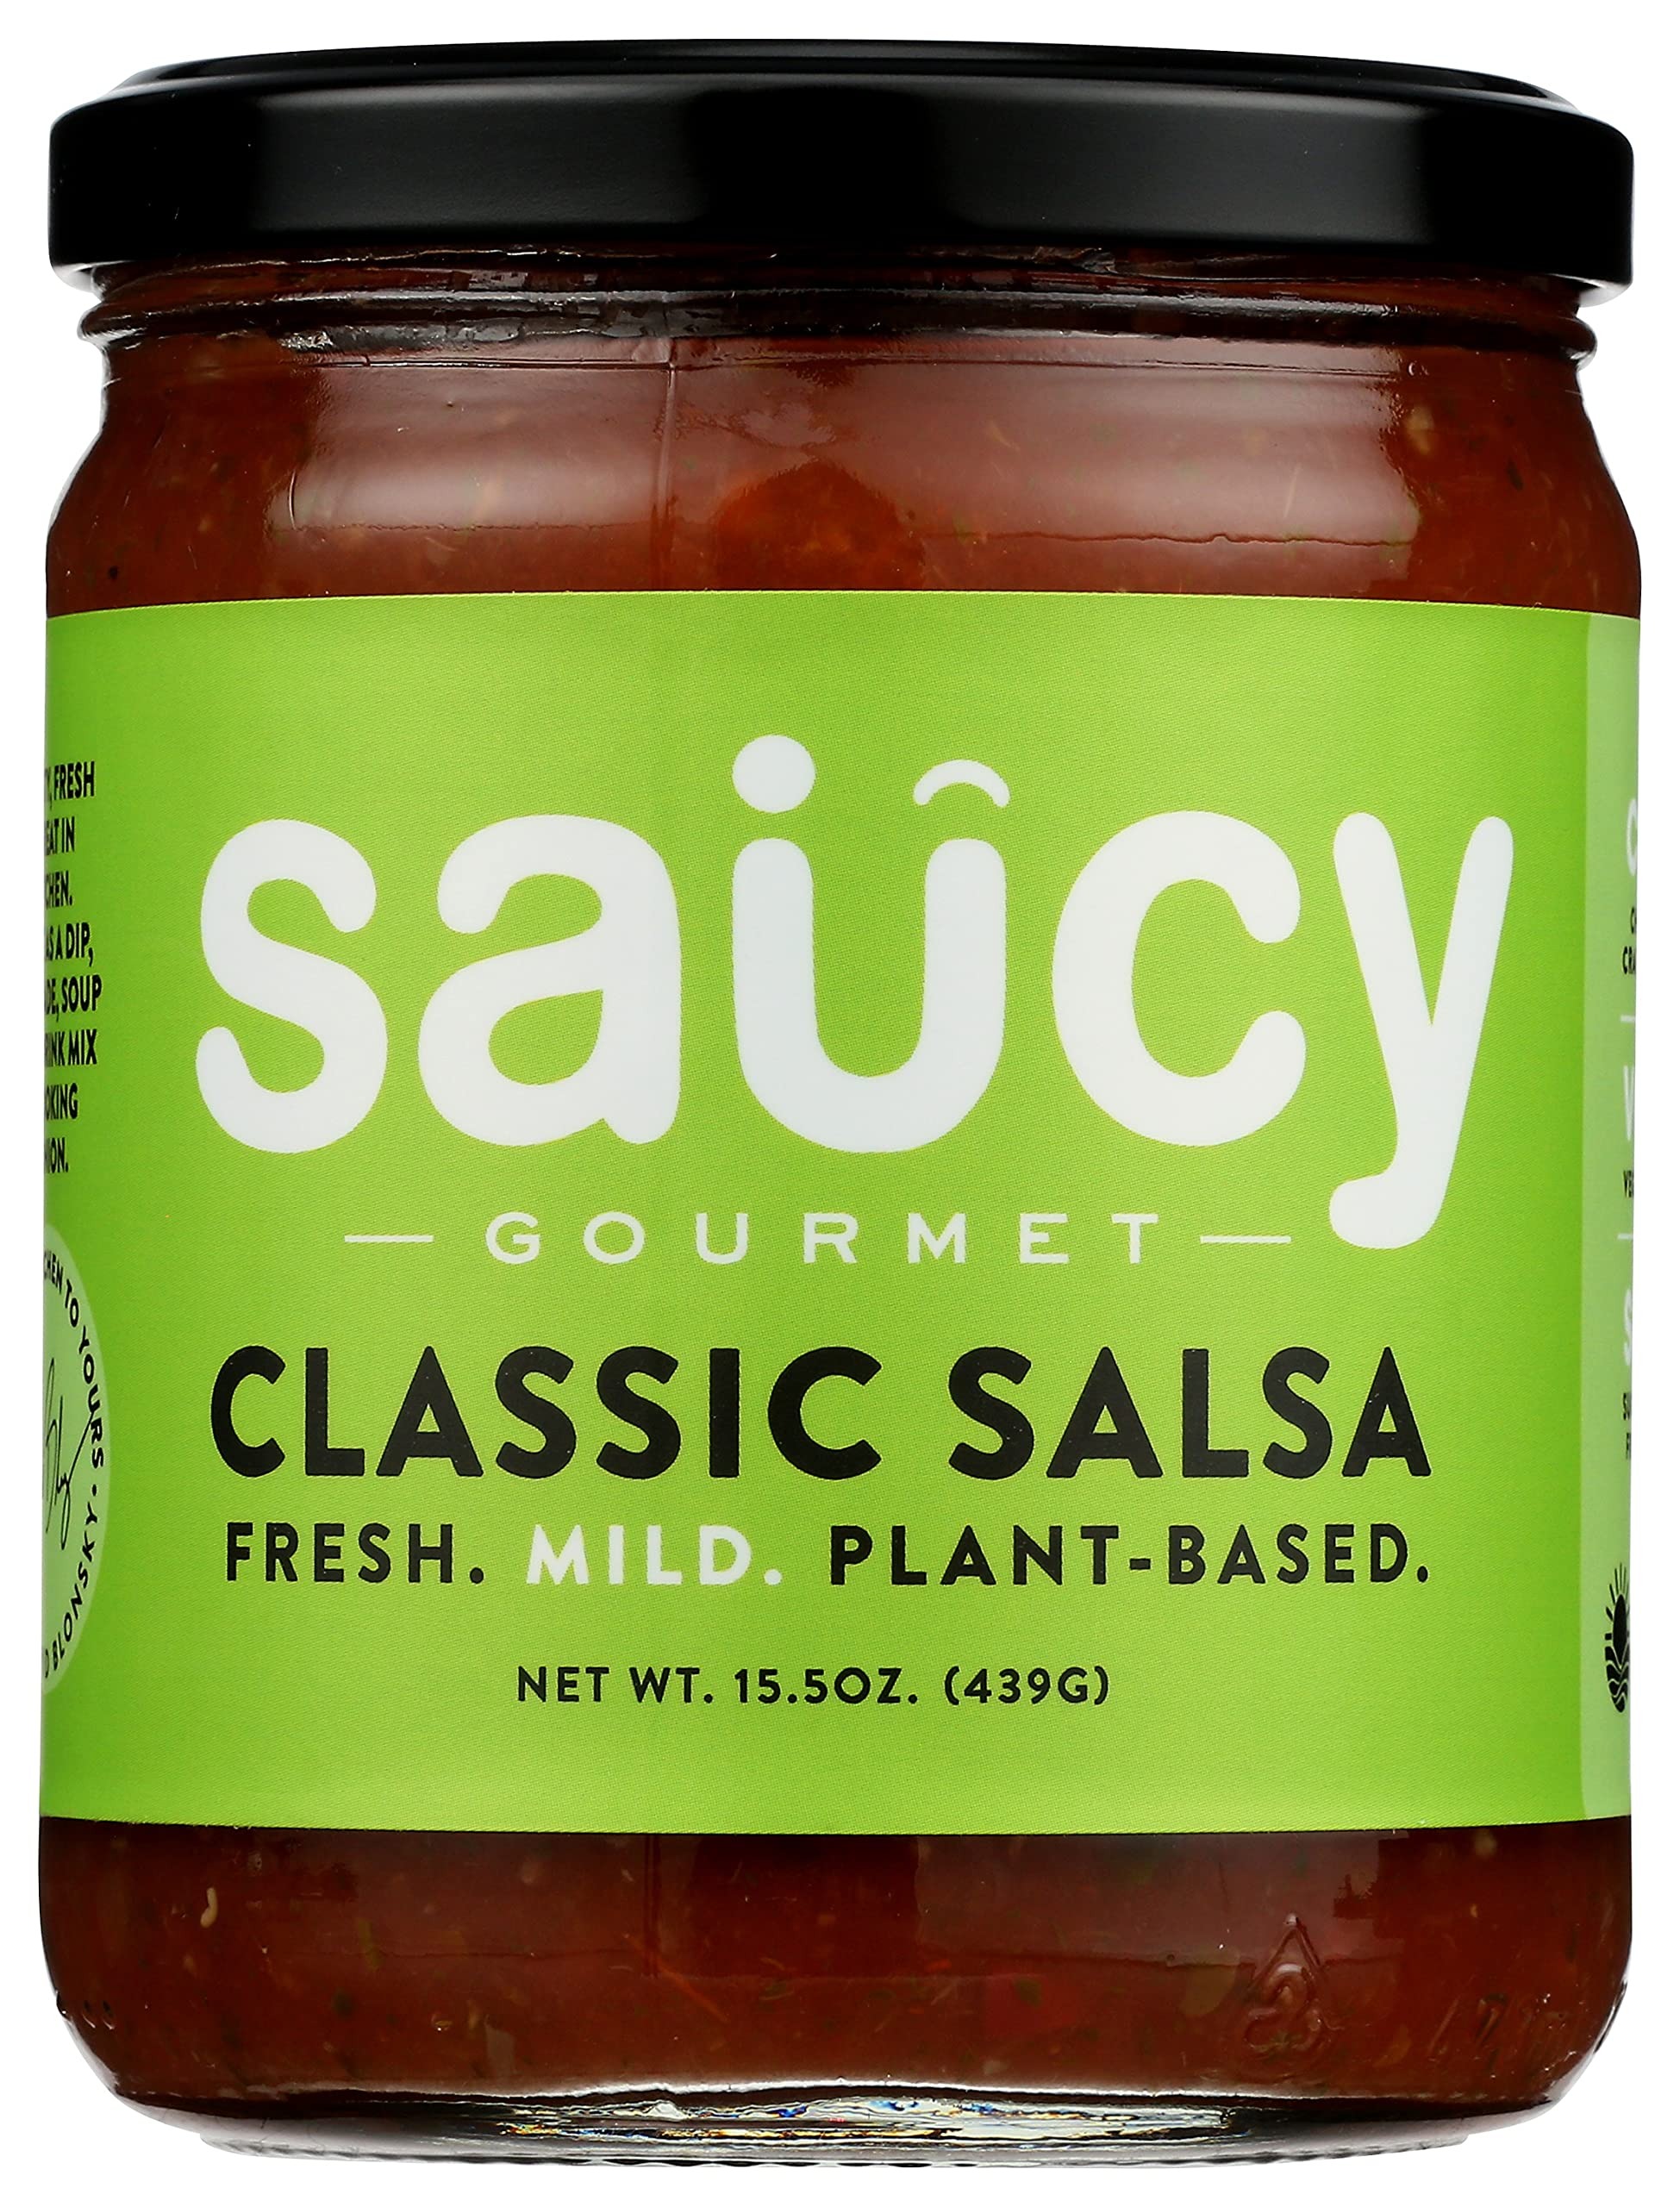
Item Name: Saucy Gourmet Classic Salsa, 15.5 OZ
Product Description: Candy Snacks
Value: 15.5
Unit: Ounce

Price: 11.99